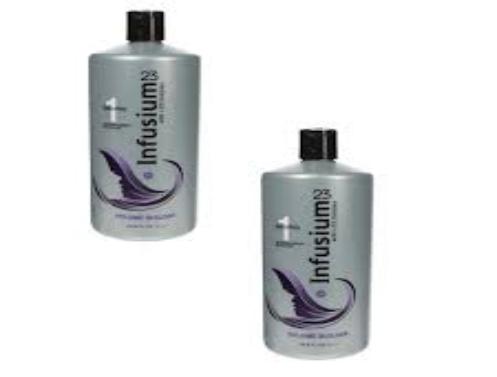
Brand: Infusium 23
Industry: Necessities